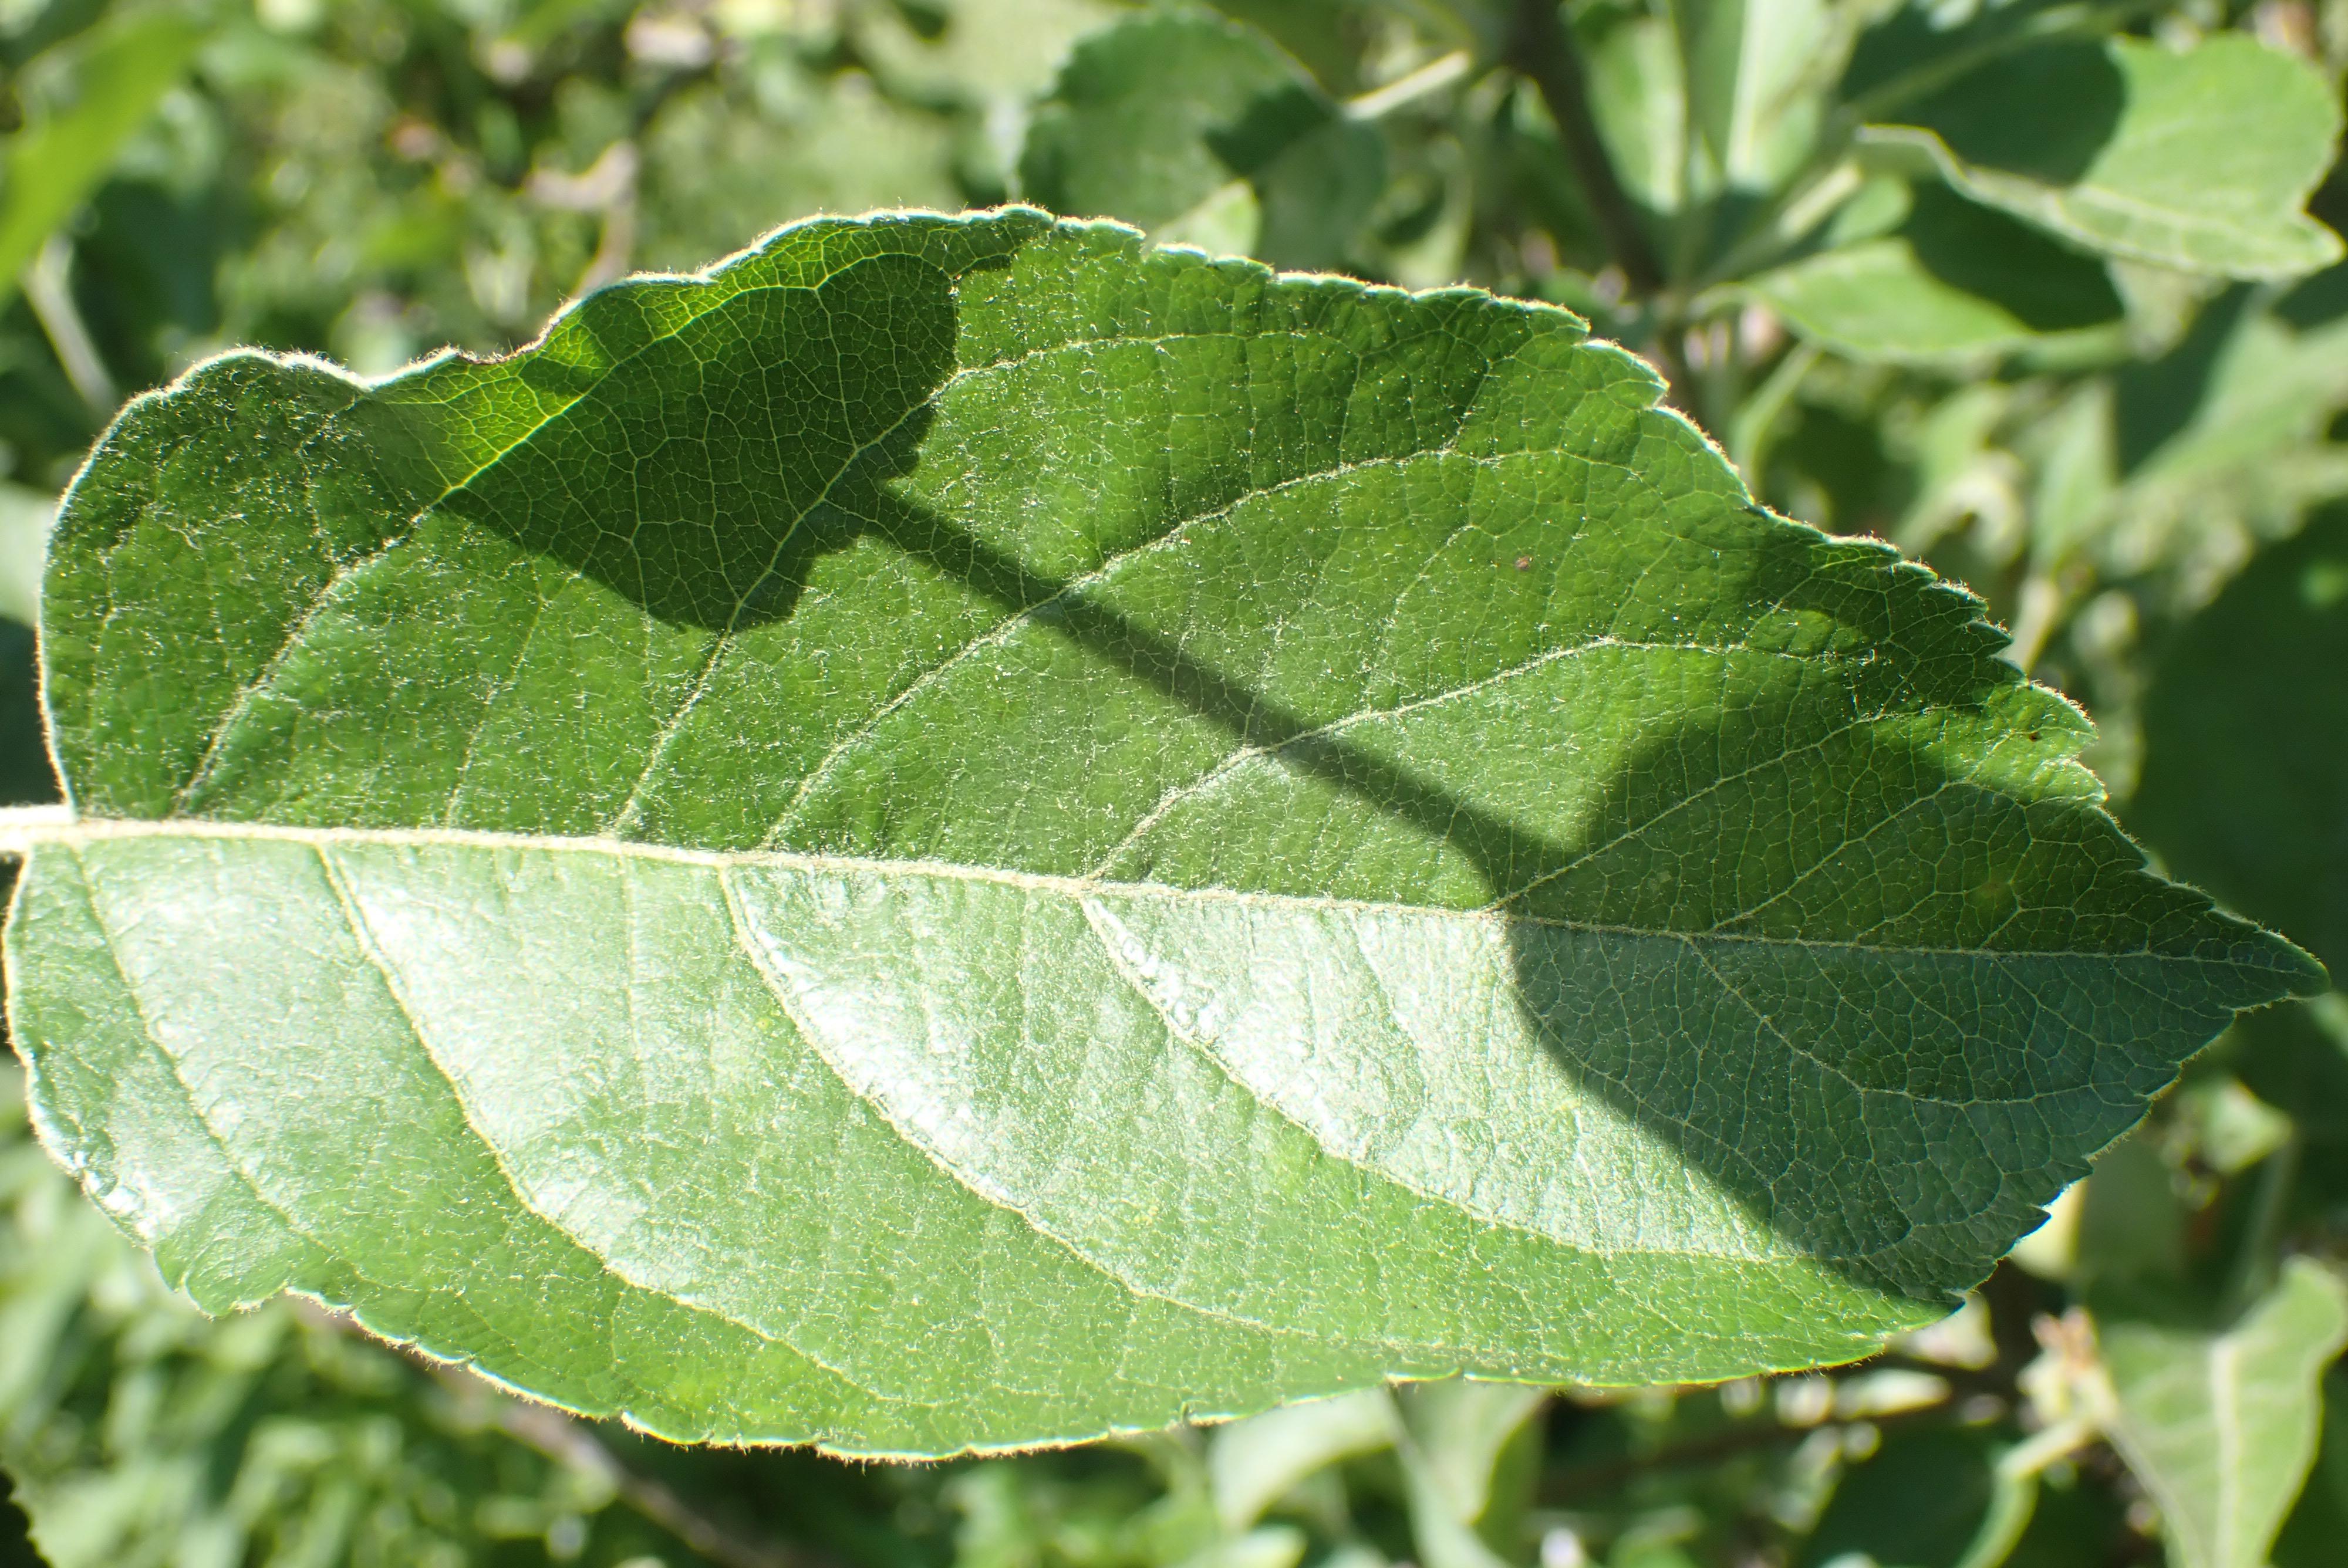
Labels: healthy